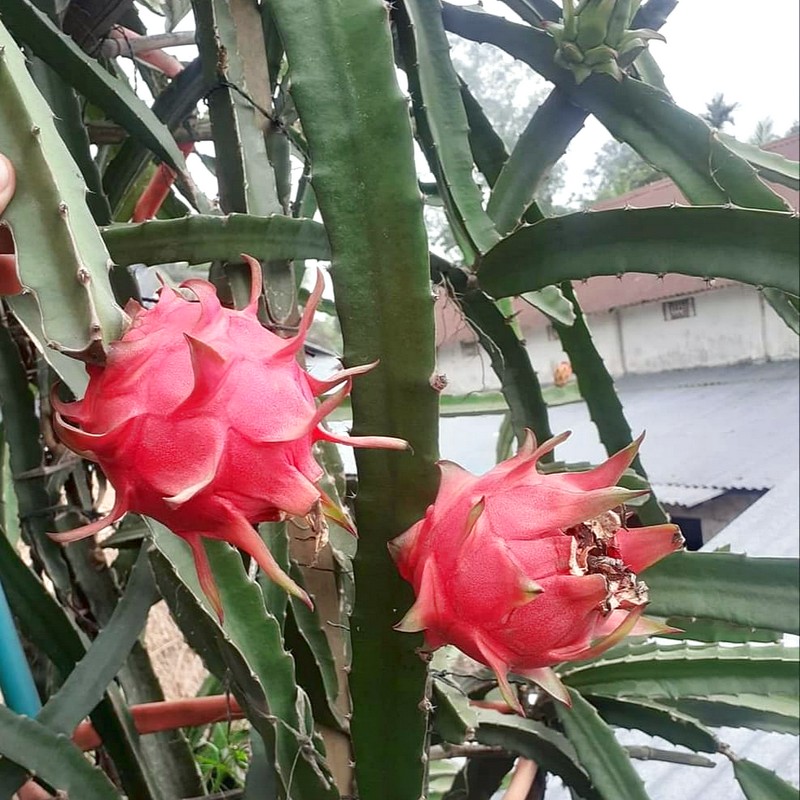
Label: Fresh Dragon Fruit